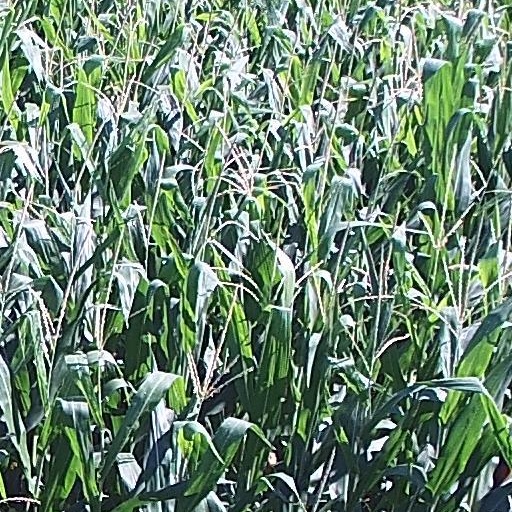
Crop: maize; corn